Île-de-France tramway Line 2

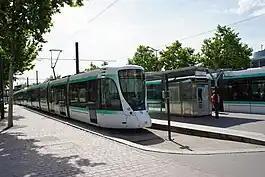
Île-de-France tramway Line 2 at the Porte de Versailles terminus

Île-de-France tramway Line 2 (T2; French: "Ligne 2 du tramway d'Île-de-France") is part of the modern tram network of the Île-de-France region of France. It connects the commune of Bezons in the north to the Porte de Versailles Métro station in Paris in the south, serving Hauts-de-Seine and its La Défense business district. It is one of the busiest tram lines in France.